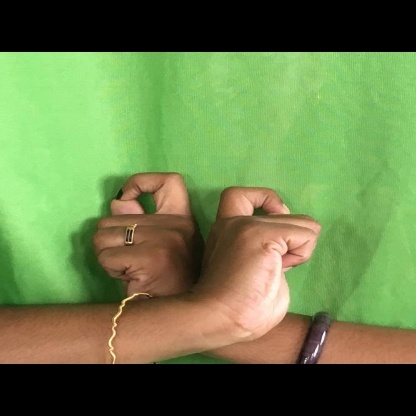
Mudra: Berunda